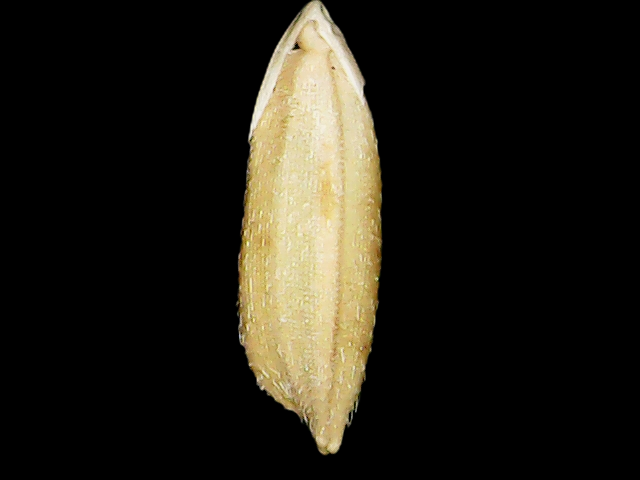
Rice variety: Bd51